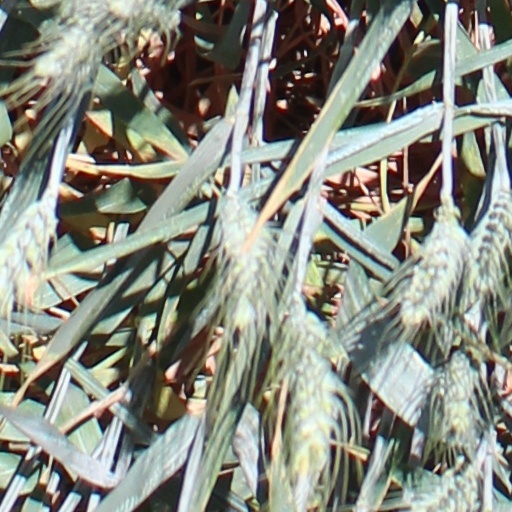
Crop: wheat